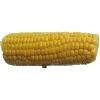
Label: Corn 1